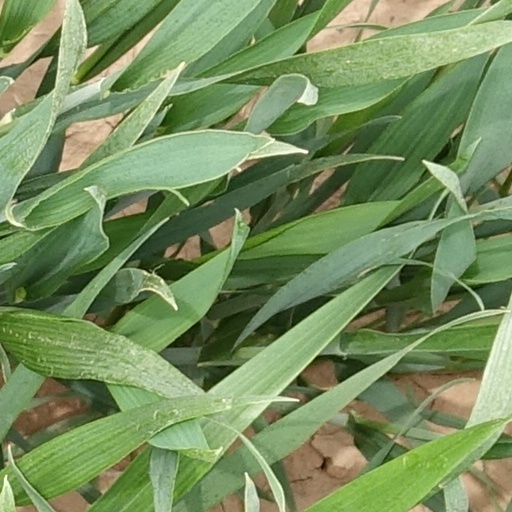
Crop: wheat